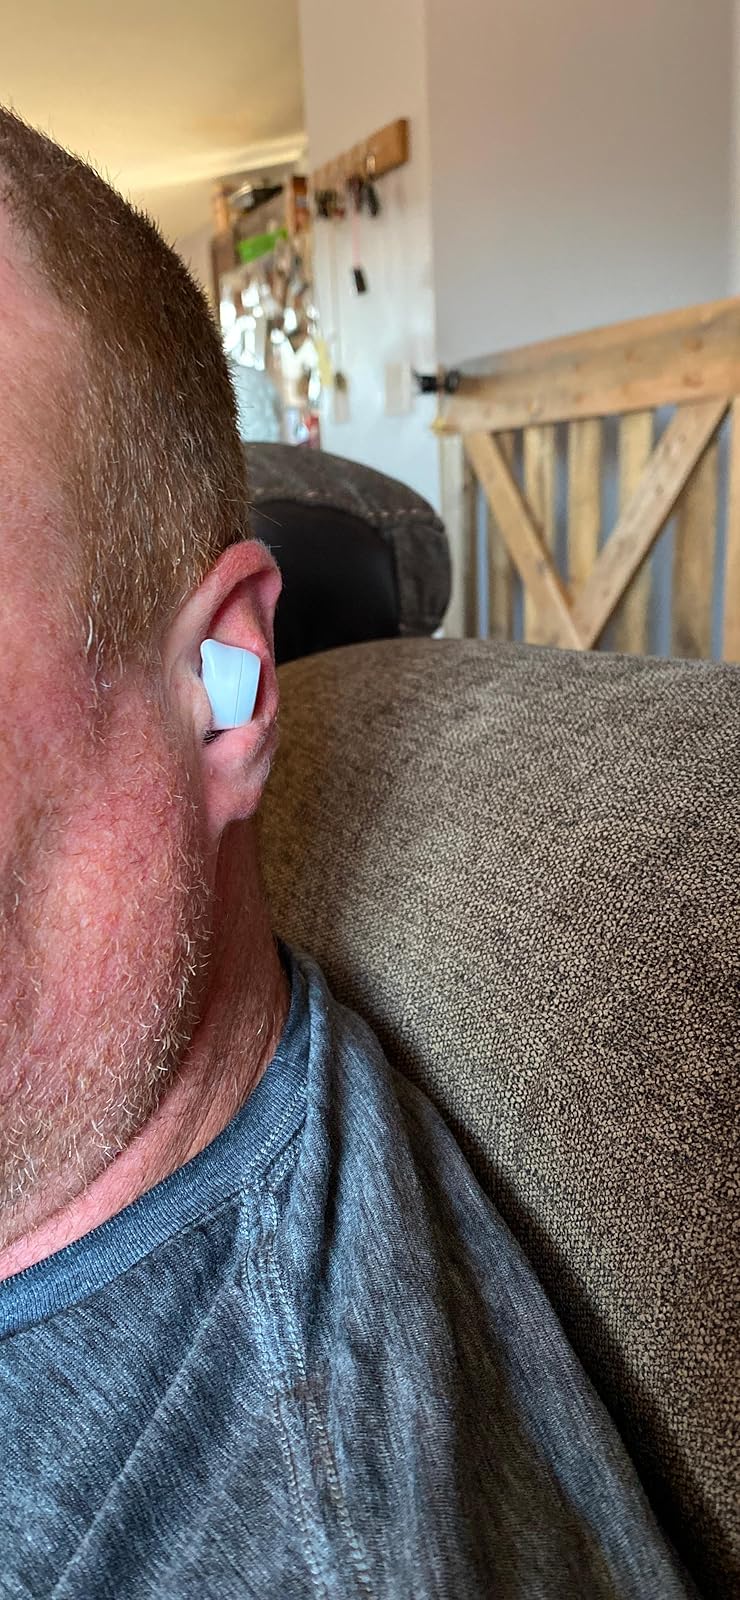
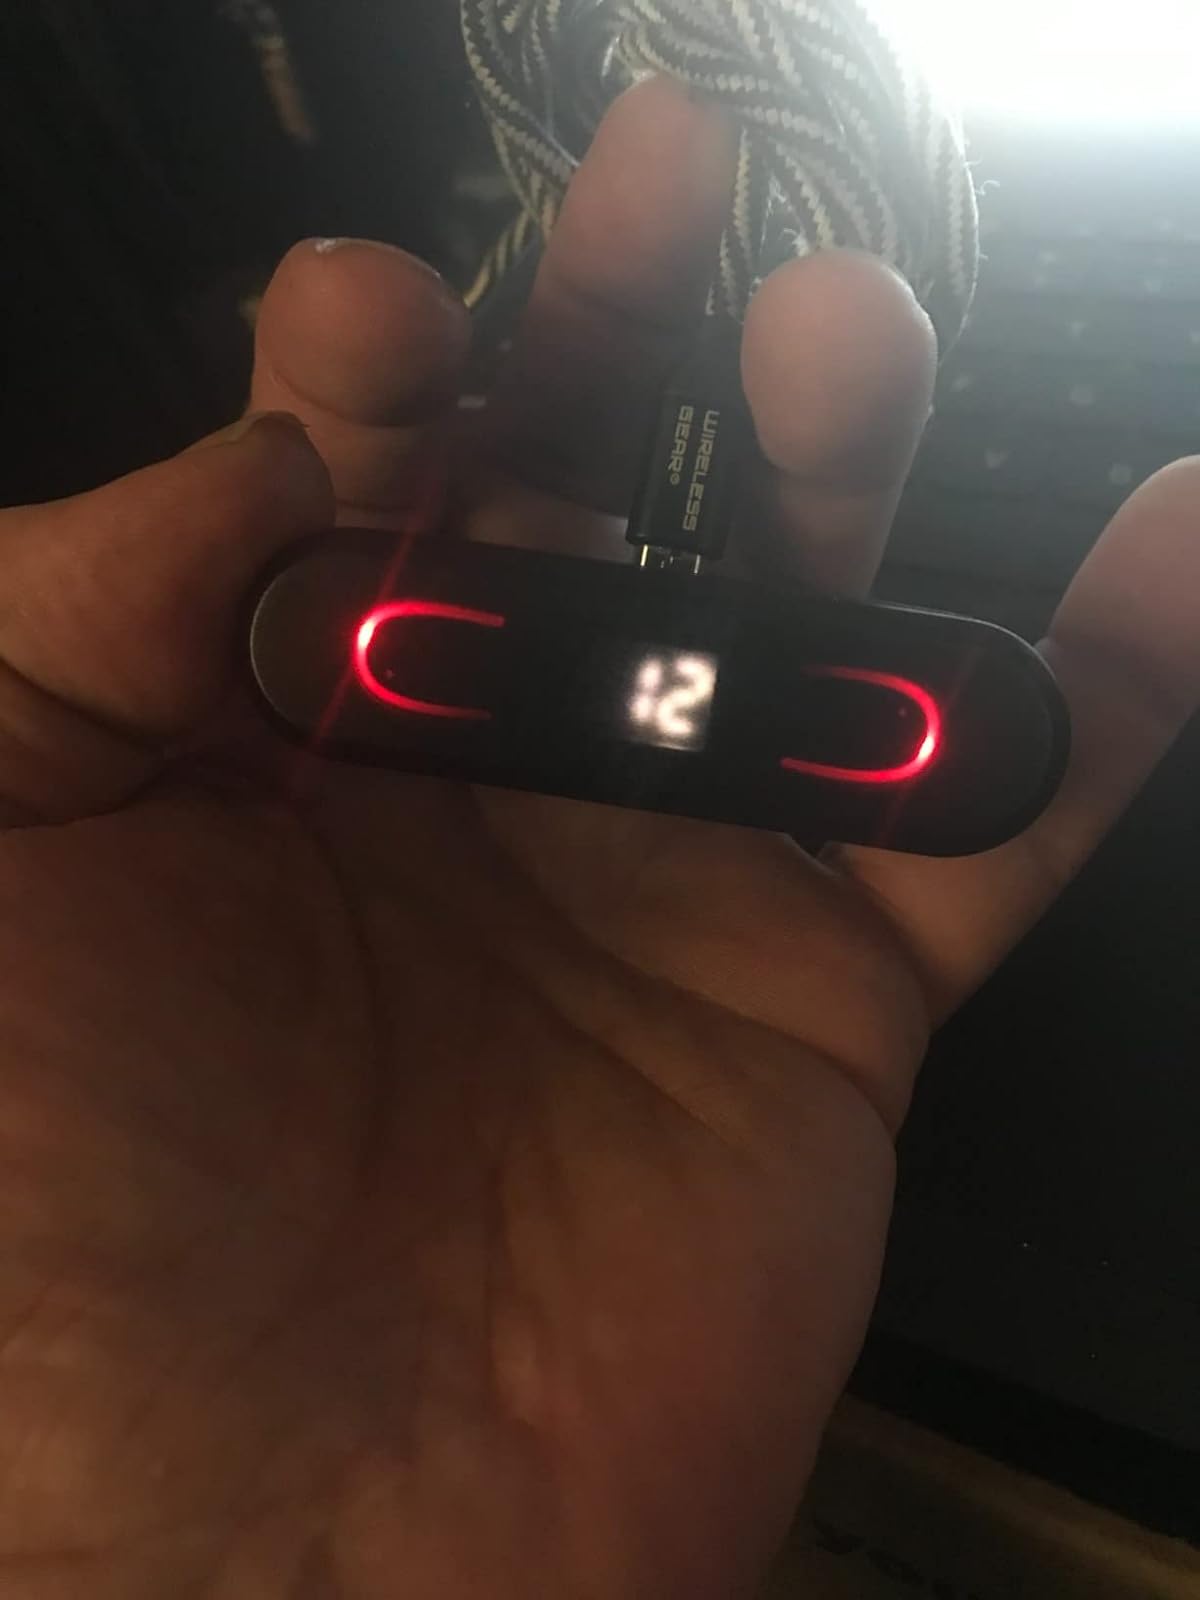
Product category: earbuds
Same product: no